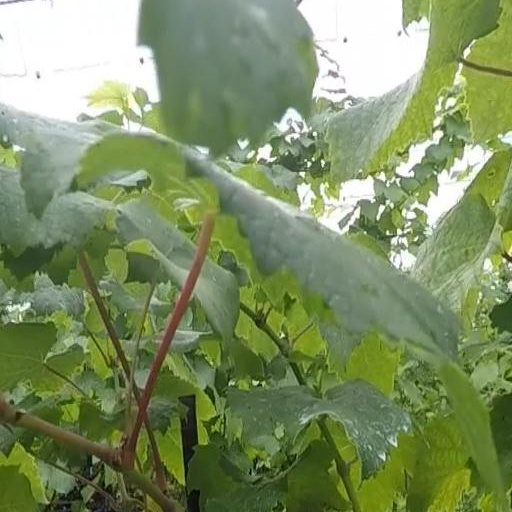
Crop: grape